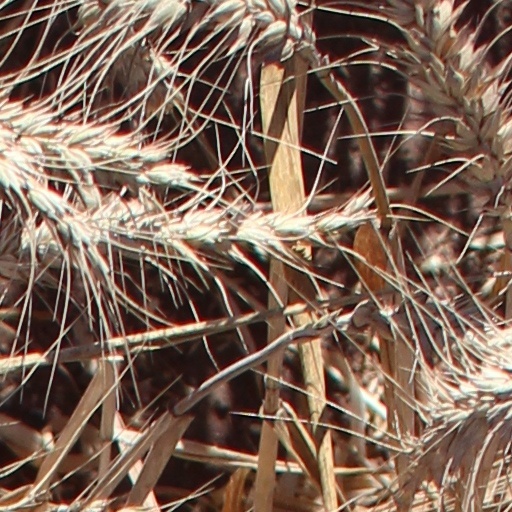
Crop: wheat